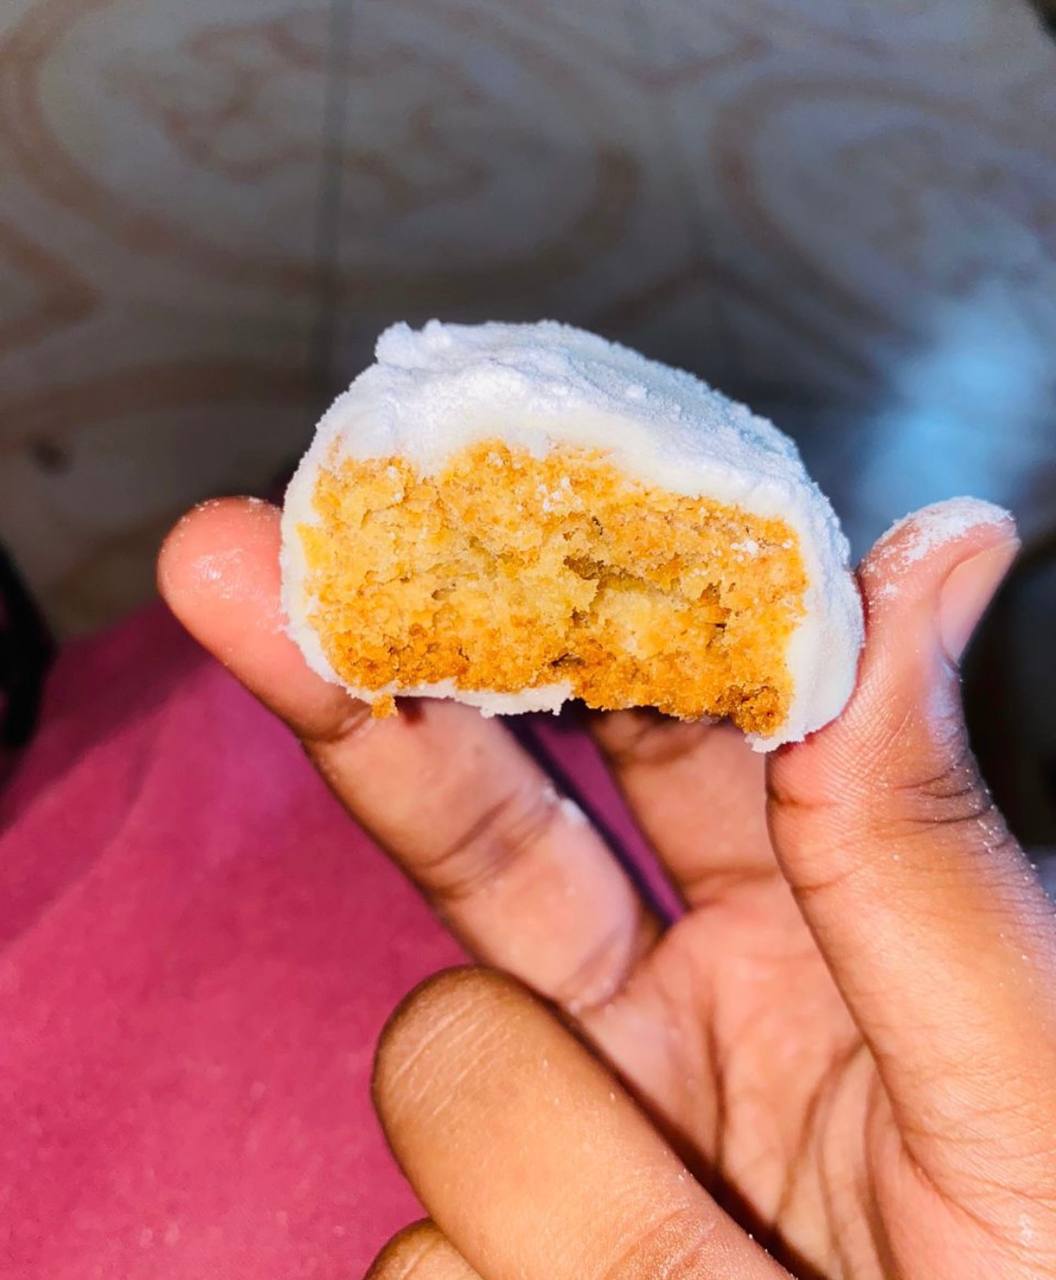
الوصف بالفصحى: نوع المخبوزات السودانية المغطى بالسكر يتم خبزه في المناسبات أو الأعياد
الوصف بالعامية السودانية: ناعم نوع مع المعجنات بعملوهو في العيد أو المناسبات
التصنيف: Food & Drinks